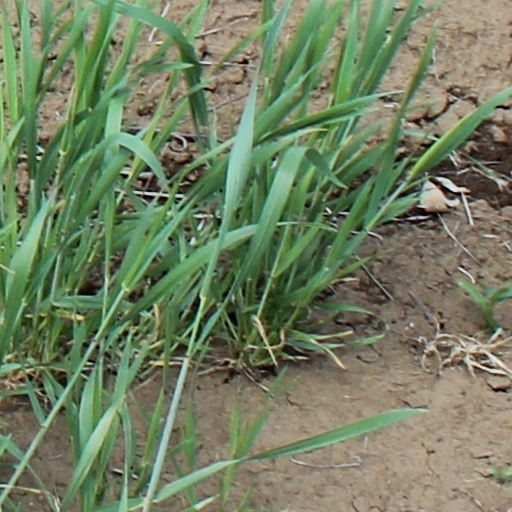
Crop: wheat